Outer space

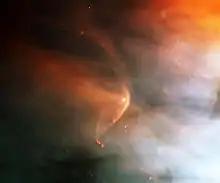
Patchy orange and blue nebulosity against a black background, with a curved orange arc wrapping around a star at the center.

XGEO space is a concept used by the USA to refer to the space of high Earth orbits, with the 'X' being some multiple of geosynchronous orbit (GEO) at approximately . Hence, the L2 Earth-Moon Lagrange point at is approximately 10.67 XGEO. Translunar space is the region of lunar transfer orbits, between the Moon and Earth. Cislunar space is a region outside of Earth that includes lunar orbits, the Moon's orbital space around Earth and the Earth-Moon Lagrange points.